Gertrude's Puzzles

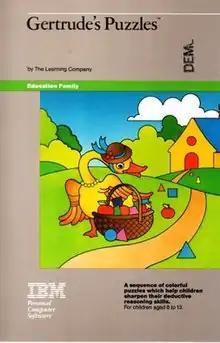
Box art for IBM PC version

Gertrude's Puzzles is an educational video game for the Apple II, Commodore 64, and IBM PC compatibles released in 1984 by The Learning Company. It is a sequel to the game "Gertrude's Secrets". "Gertrude's Puzzles" was designed by Teri Perl. "Gertrude's Puzzles", like "Gertrude's Secrets", consists of a series of rooms, each of which contains a logic or categorization puzzle to solve using shapes and colors.